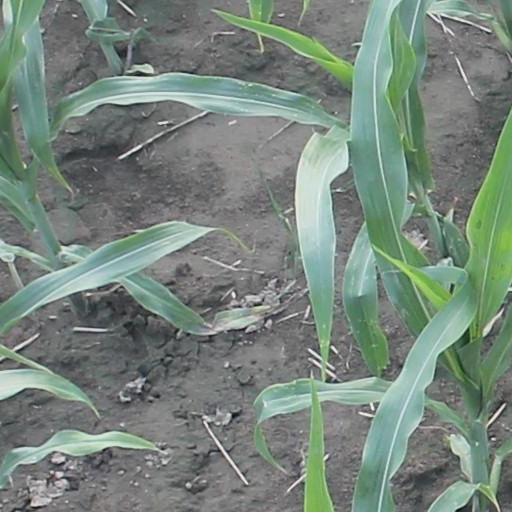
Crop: maize; corn